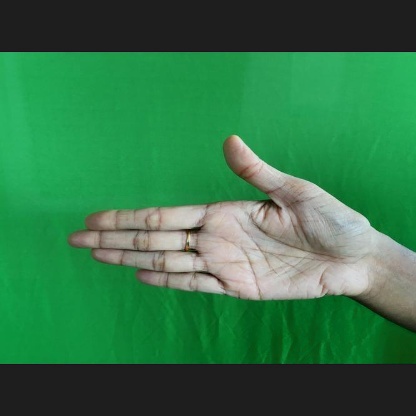
Mudra: Ardhachandran